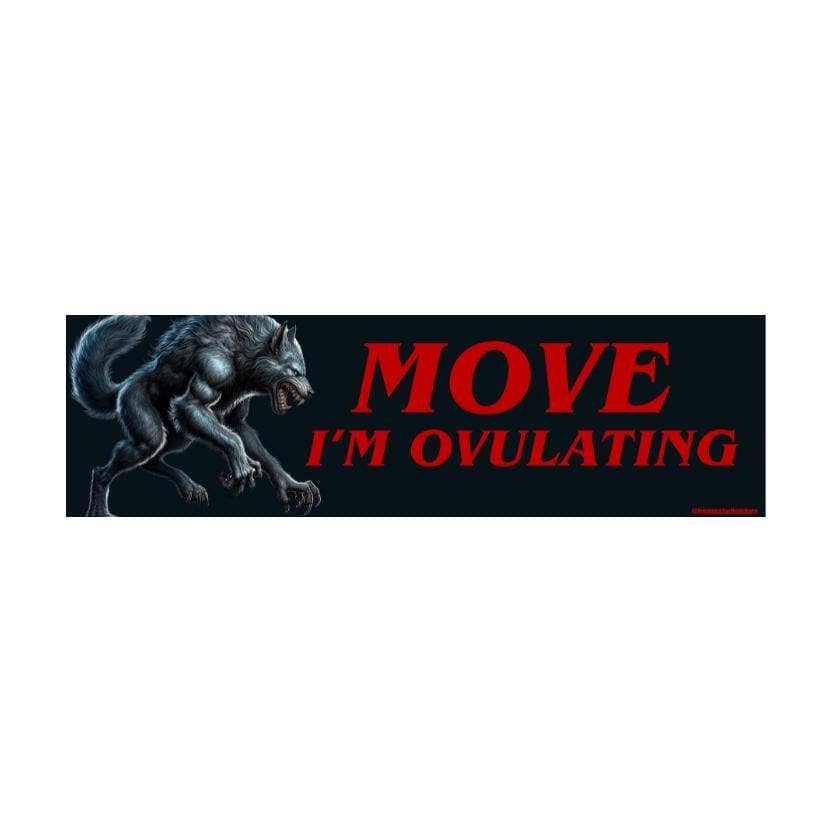
MOVE I'm Ovulating Wolf
Welcome to Frog Mustard! Home of the toughest bumper stickers and magnets 🐸✨ Guaranteed to get at least one laugh on your way to work. Product Details: ✲ Our classic rectangular bumper stickers and magnets measure 8.5" x 2.5". For die-cut stickers, please refer to the product descriptions for accurate measurements or message us if you need a different size. ✲ Crafted with premium vinyl material, our products are printed and cut using professional commercial equipment, ensuring they're all-weatherproof—no fading, peeling, smearing, or smudging. Magnets: ✲ All Frog Mustard designs are available as magnets! If you don't see an option, please reach out to us here on Etsy and we will be happy to accommodate your request.
Brand: Frog Mustard Stickers
Category: Vehicles & Parts > Vehicle Parts & Accessories > Vehicle Maintenance, Care & Decor > Vehicle Decor > Vehicle Magnets